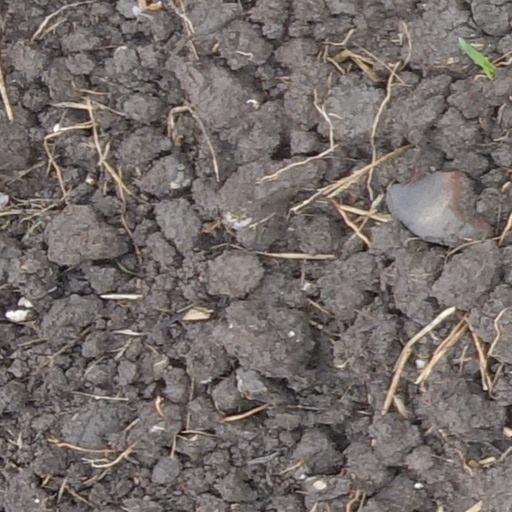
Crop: wheat